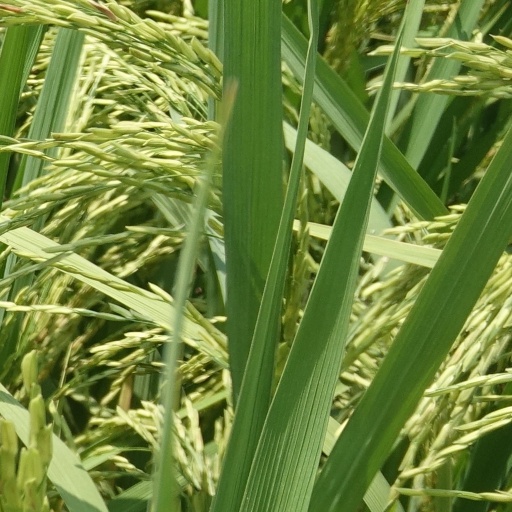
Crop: rice